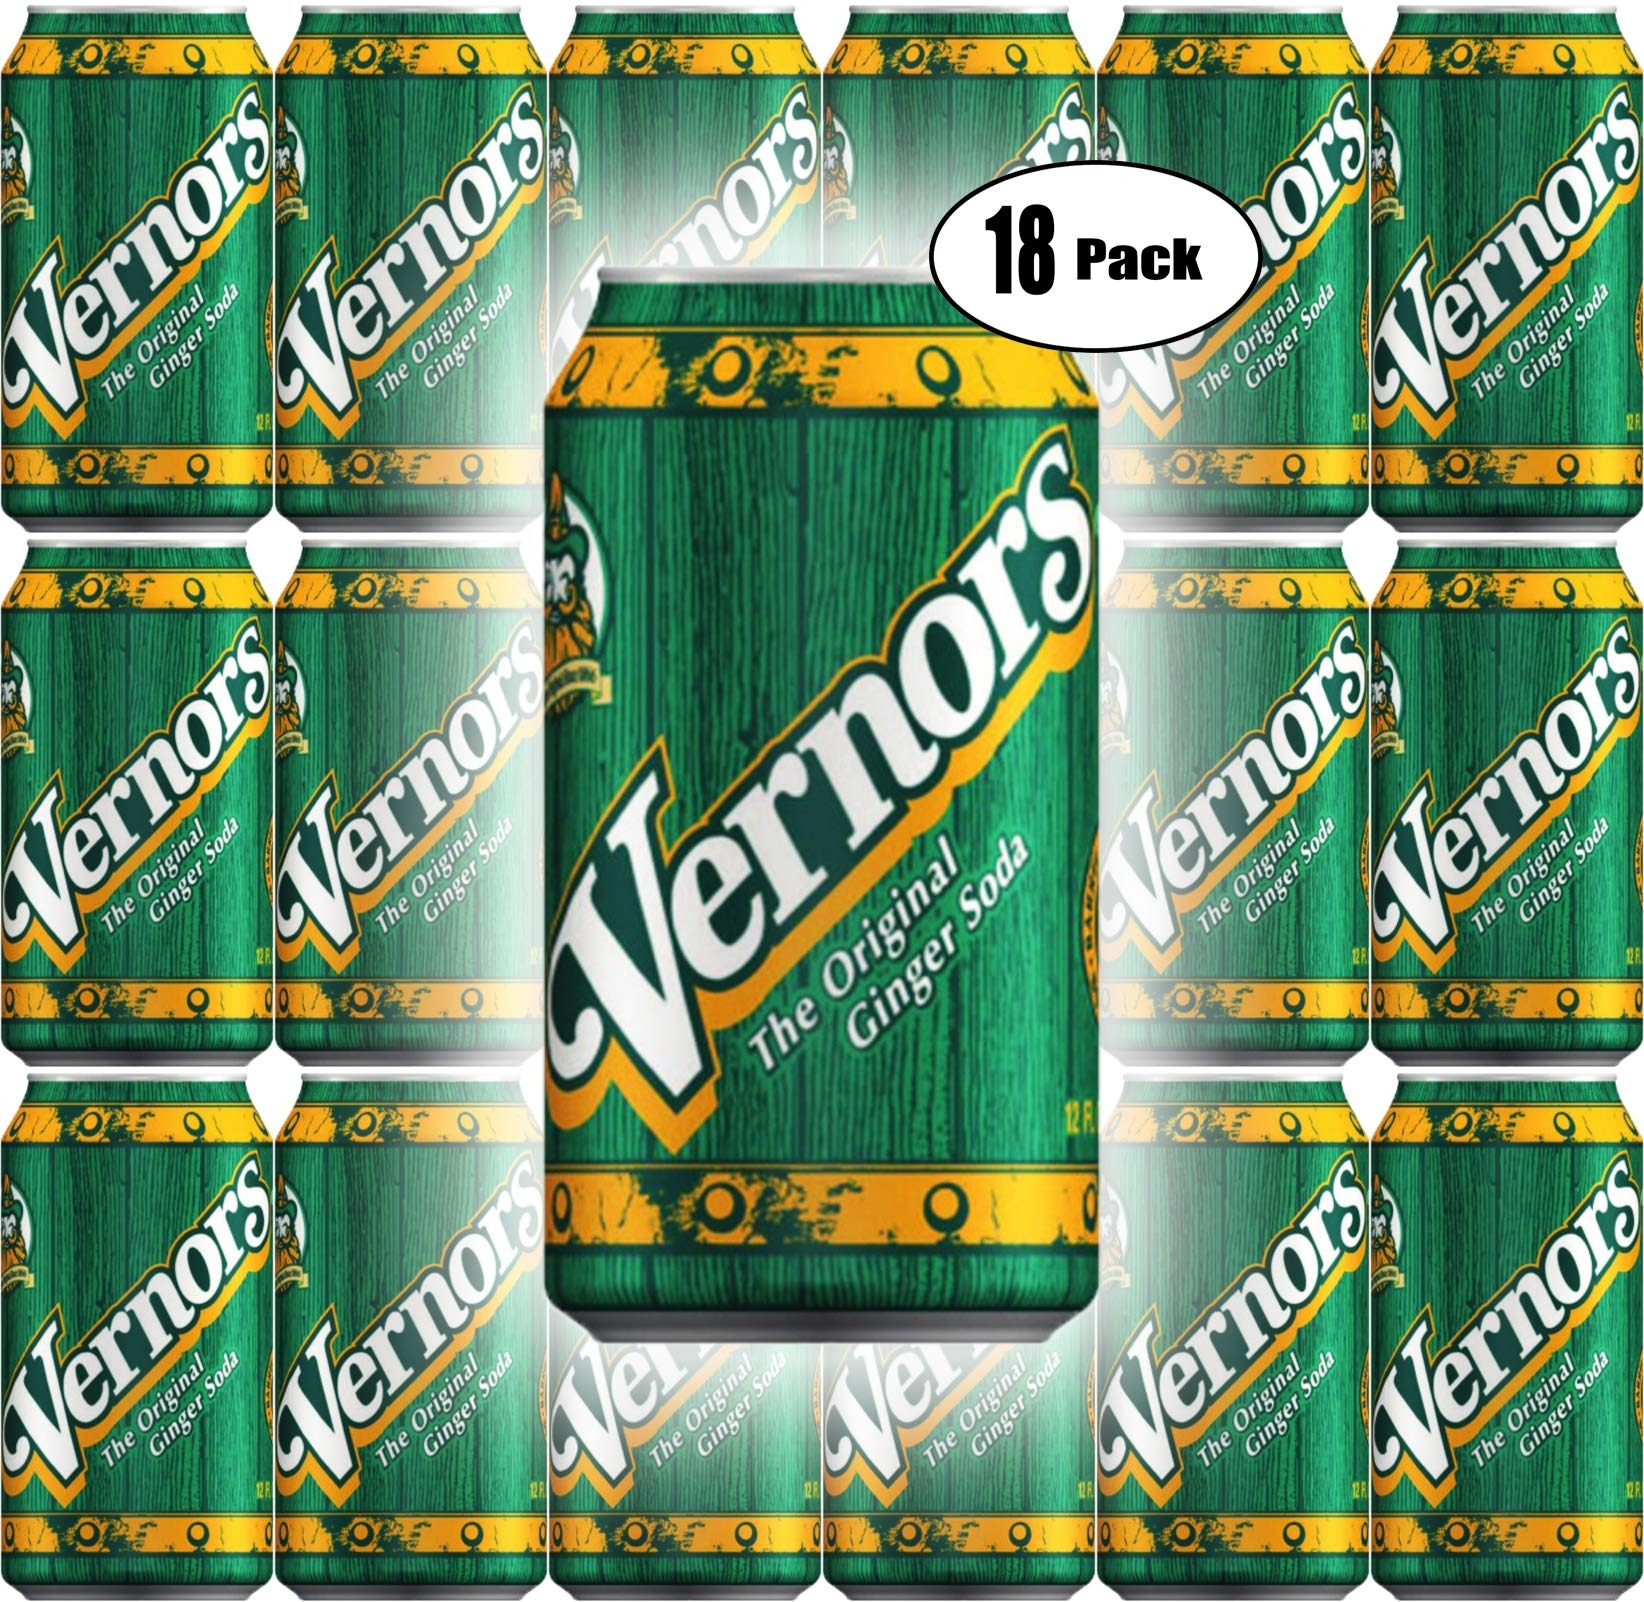
Item Name: Vernors Ginger Soda, 12oz Can (Pack of 18, Total of 216 Oz)
Bullet Point: Vernors Ginger Soda, 12oz Can (Pack of 18, Total of 216 Oz)
Product Description: Vernors Ginger Soda, 12oz Can (Pack of 18, Total of 216 Oz)
Value: 12.0
Unit: Fl Oz

Price: 26.98